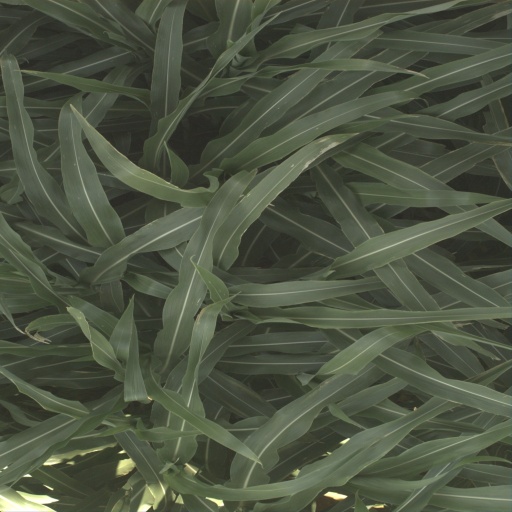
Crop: sorghum